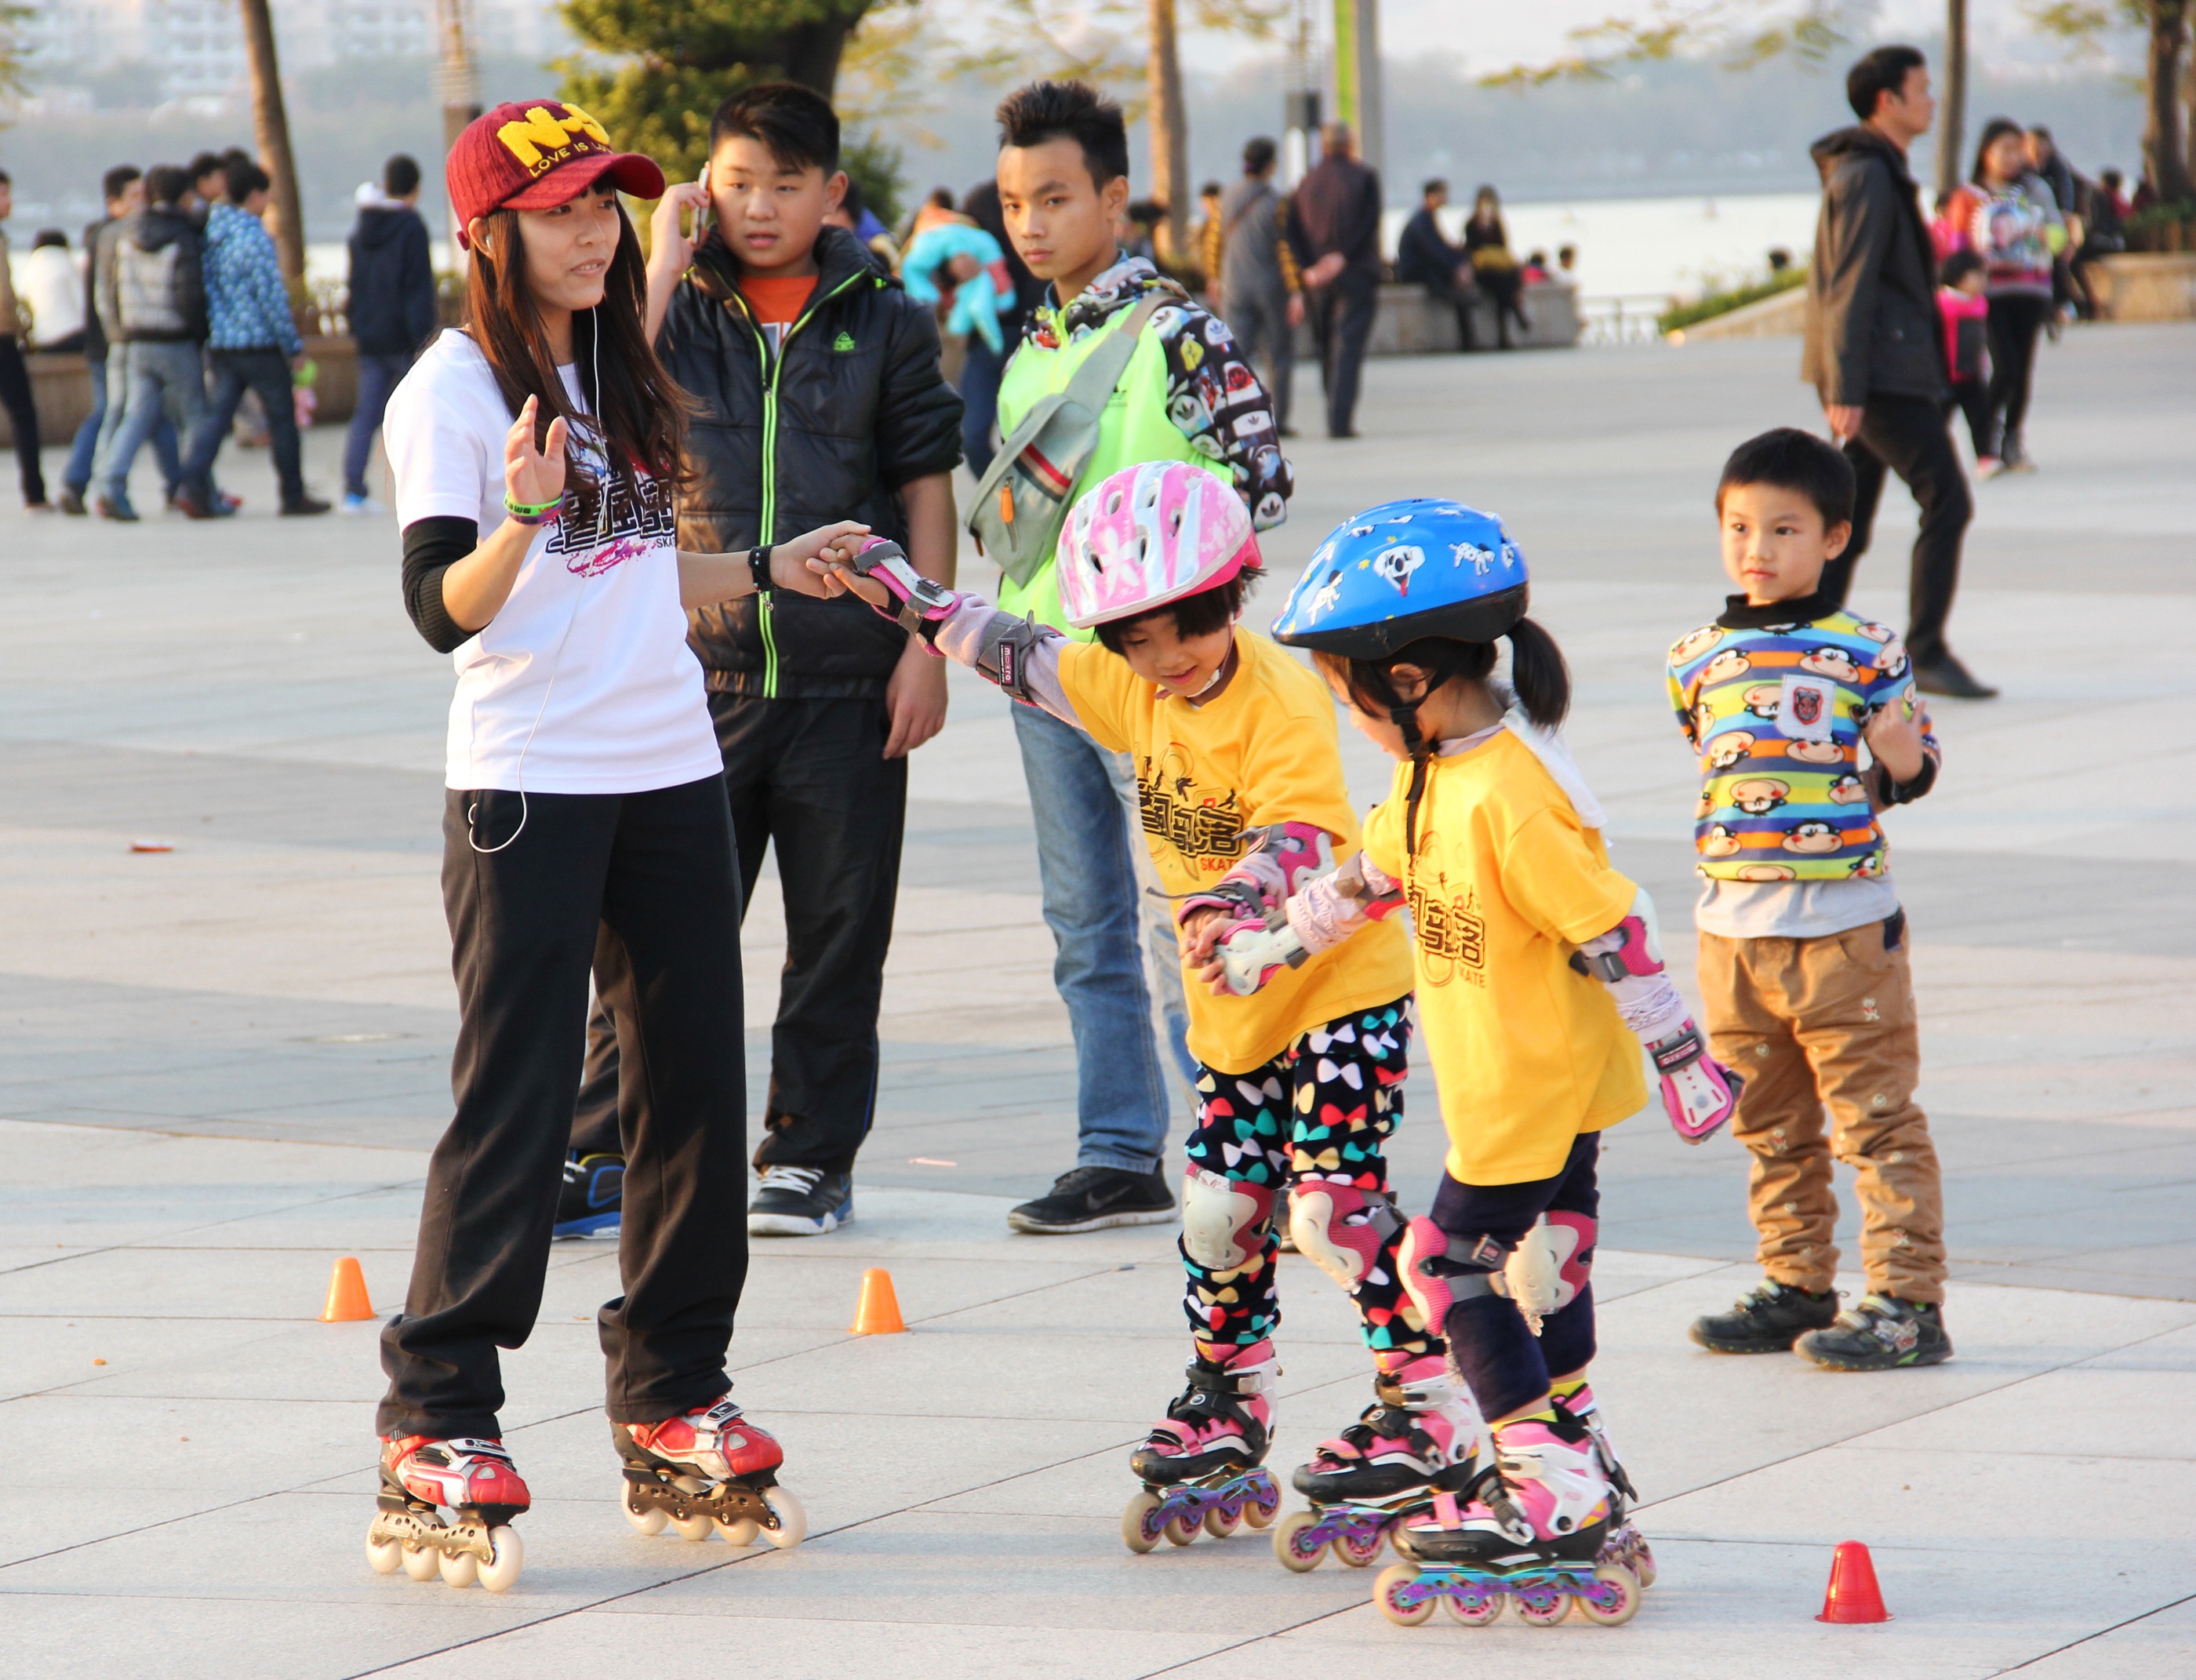
street, young, sports equipment, kids, sports, skating, vitality, ice skating, roller skating, roller sport